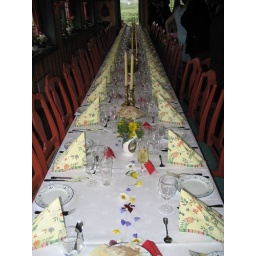
Inger's 60th B-day table in the mountains of Norway